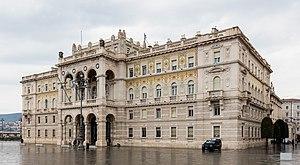
Trieste [tri.ˈɛsː.te] est une ville italienne située au pied des Alpes dinariques sur la mer Adriatique au bord du golfe de Trieste et de la baie de Muggia, à proximité de la frontière italo-slovène. Elle est le chef-lieu de la région autonome de Frioul-Vénétie Julienne et de la province de Trieste.